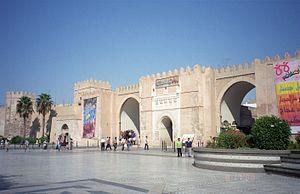
Sfax, deuxième ville et centre économique de Tunisie, est une ville portuaire de l'est du pays située à environ 270 kilomètres de Tunis. Riche de ses industries et de son port, la ville joue un rôle économique de premier plan avec l'exportation de l'huile d'olive et du poisson frais ou congelé. Sfax est une cité d'affaires et compte certains sites à vocation touristique, tels que la médina et Thyna, malgré la présence des usines de traitement du phosphate.
Une médina, désigne la partie ancienne d'une ville par opposition aux quartiers modernes de type européen. Ce terme est surtout employé dans les pays du Maghreb et dans une moindre mesure au Machrek, en Espagne, en Afrique de l'Ouest, en Afrique de l'Est et dans la Méditerranée, notamment à Malte. En raison de leur patrimoine et des savoir-faire qu'elles abritent, un certain nombre de médinas sont inscrites au patrimoine mondial par l'UNESCO, notamment en Afrique du Nord. La médina de Fès est la plus grande du monde
Bab Diwan, aussi appelée Bab El Bhar, est l'une des portes de la médina de Sfax, aménagée au milieu de la face sud des remparts entre Bab El Kasbah à l'ouest et Bab Borj Ennar à l'est.